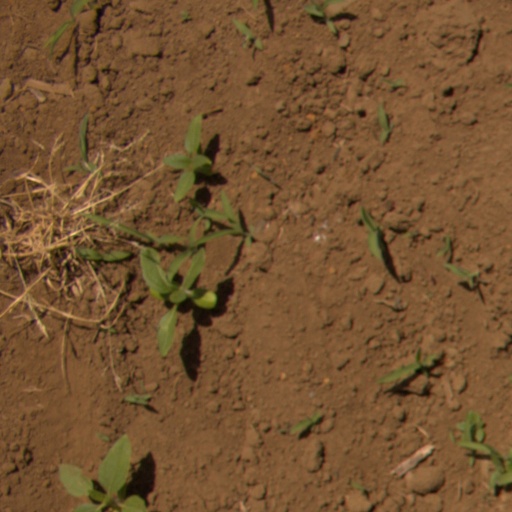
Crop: Jerusalem artichoke